Arzu Özyiğit

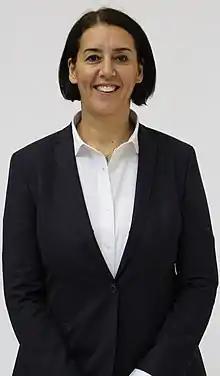

Arzu Özyiğit Bildirir (born Arzu Özyiğit; October 16, 1972) is a Turkish female former basketball player. The 1.88 m (6 ft 2 in) international competitor played in the center position. She is currently serving as a general manager of Fenerbahçe.